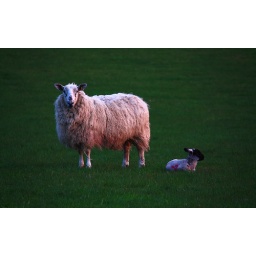
I loved the light reflecting off the ewe's fleece and the lush dark green grass a great combination in my book.